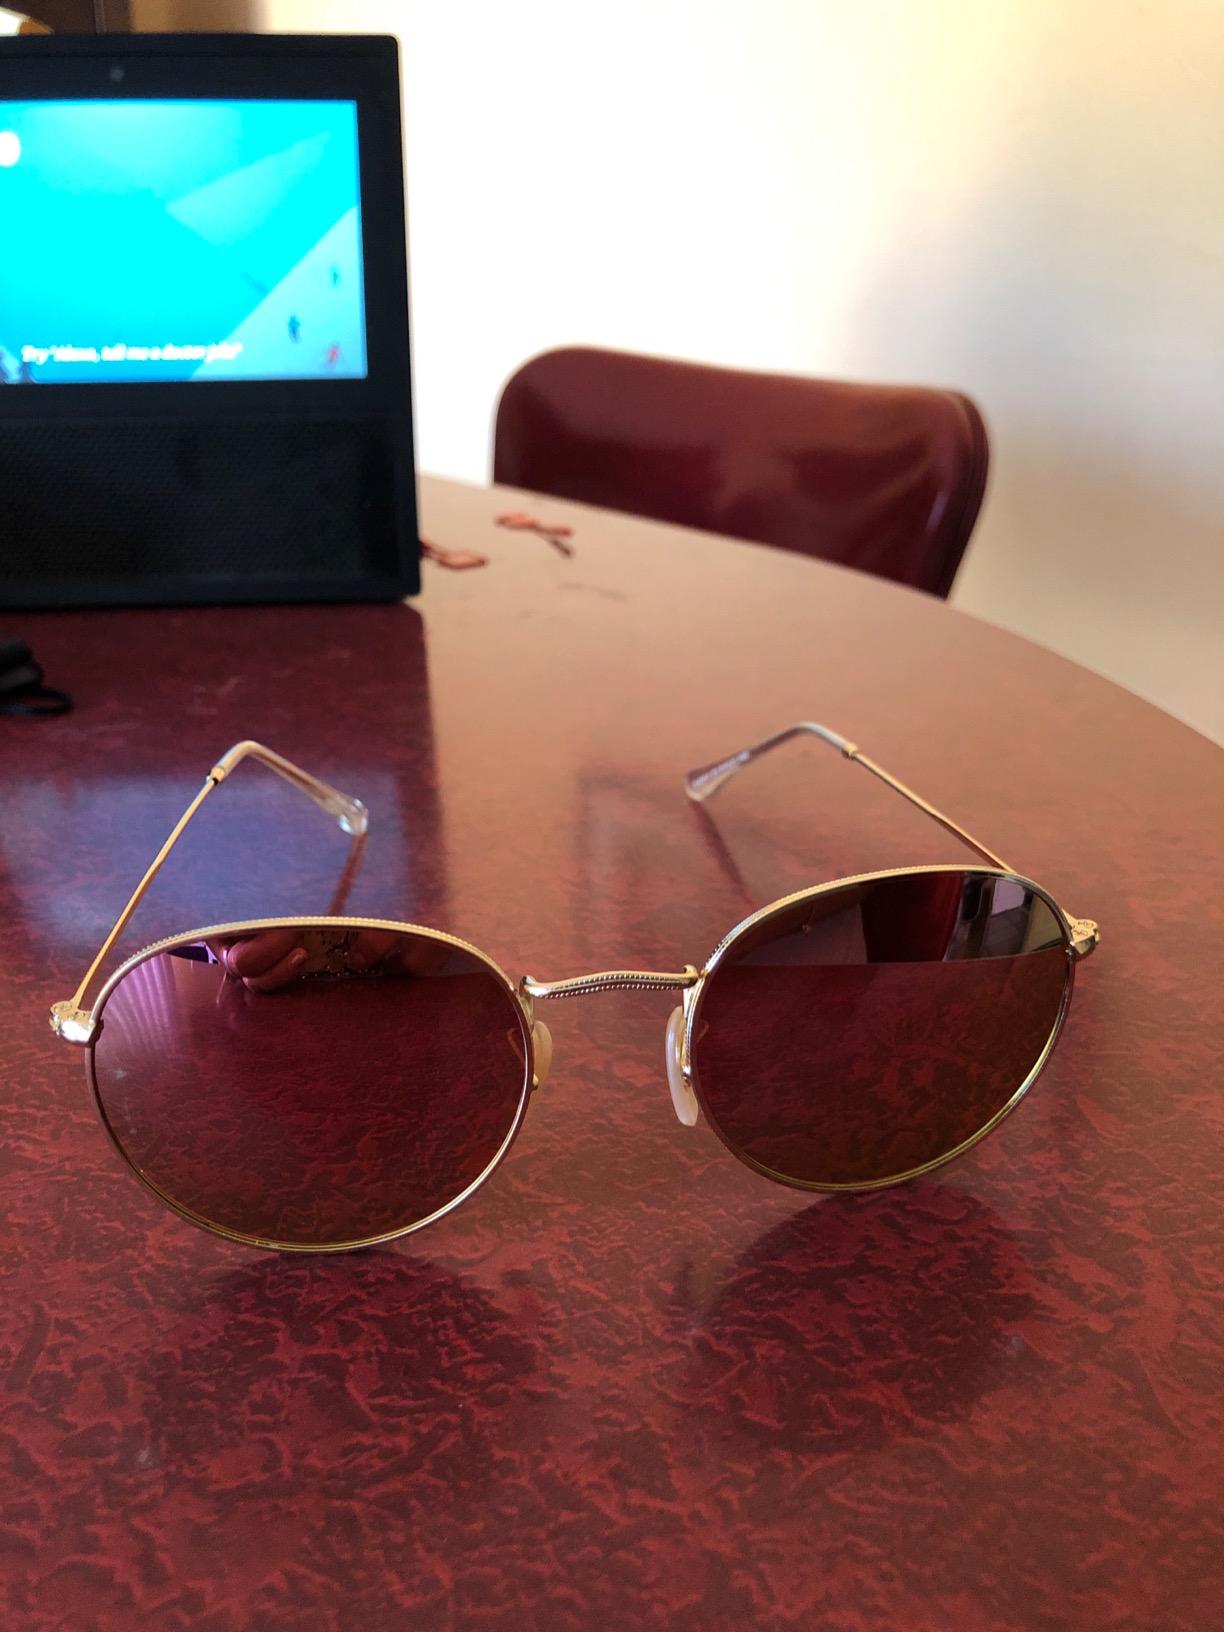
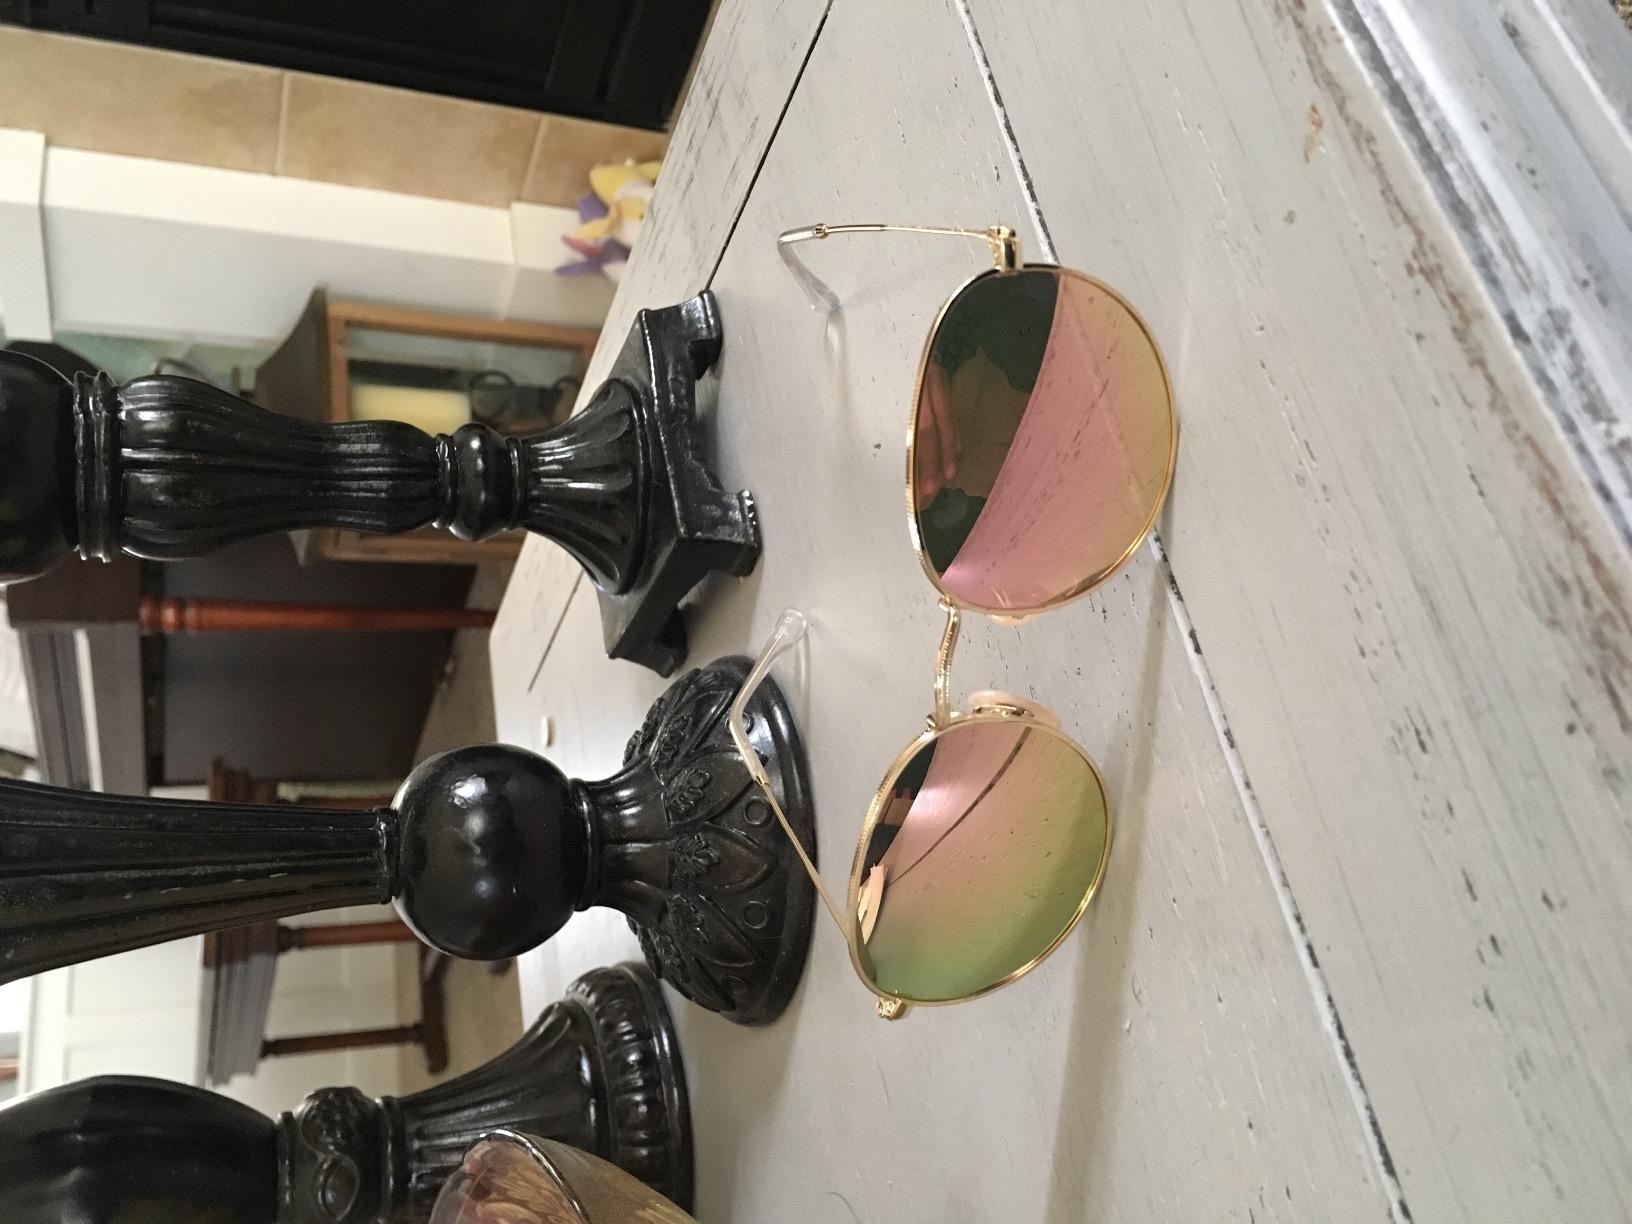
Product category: accessories_sunglasses
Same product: yes